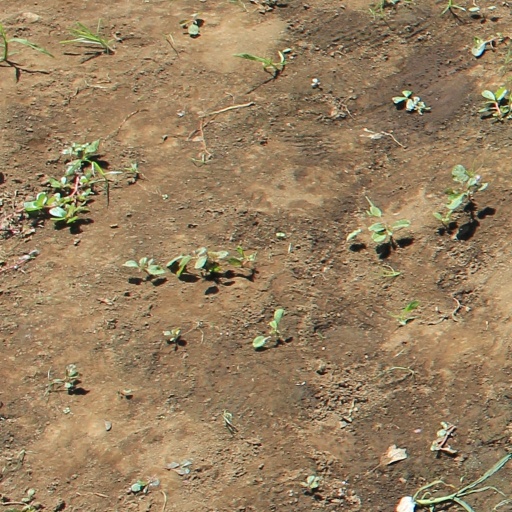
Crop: soybean